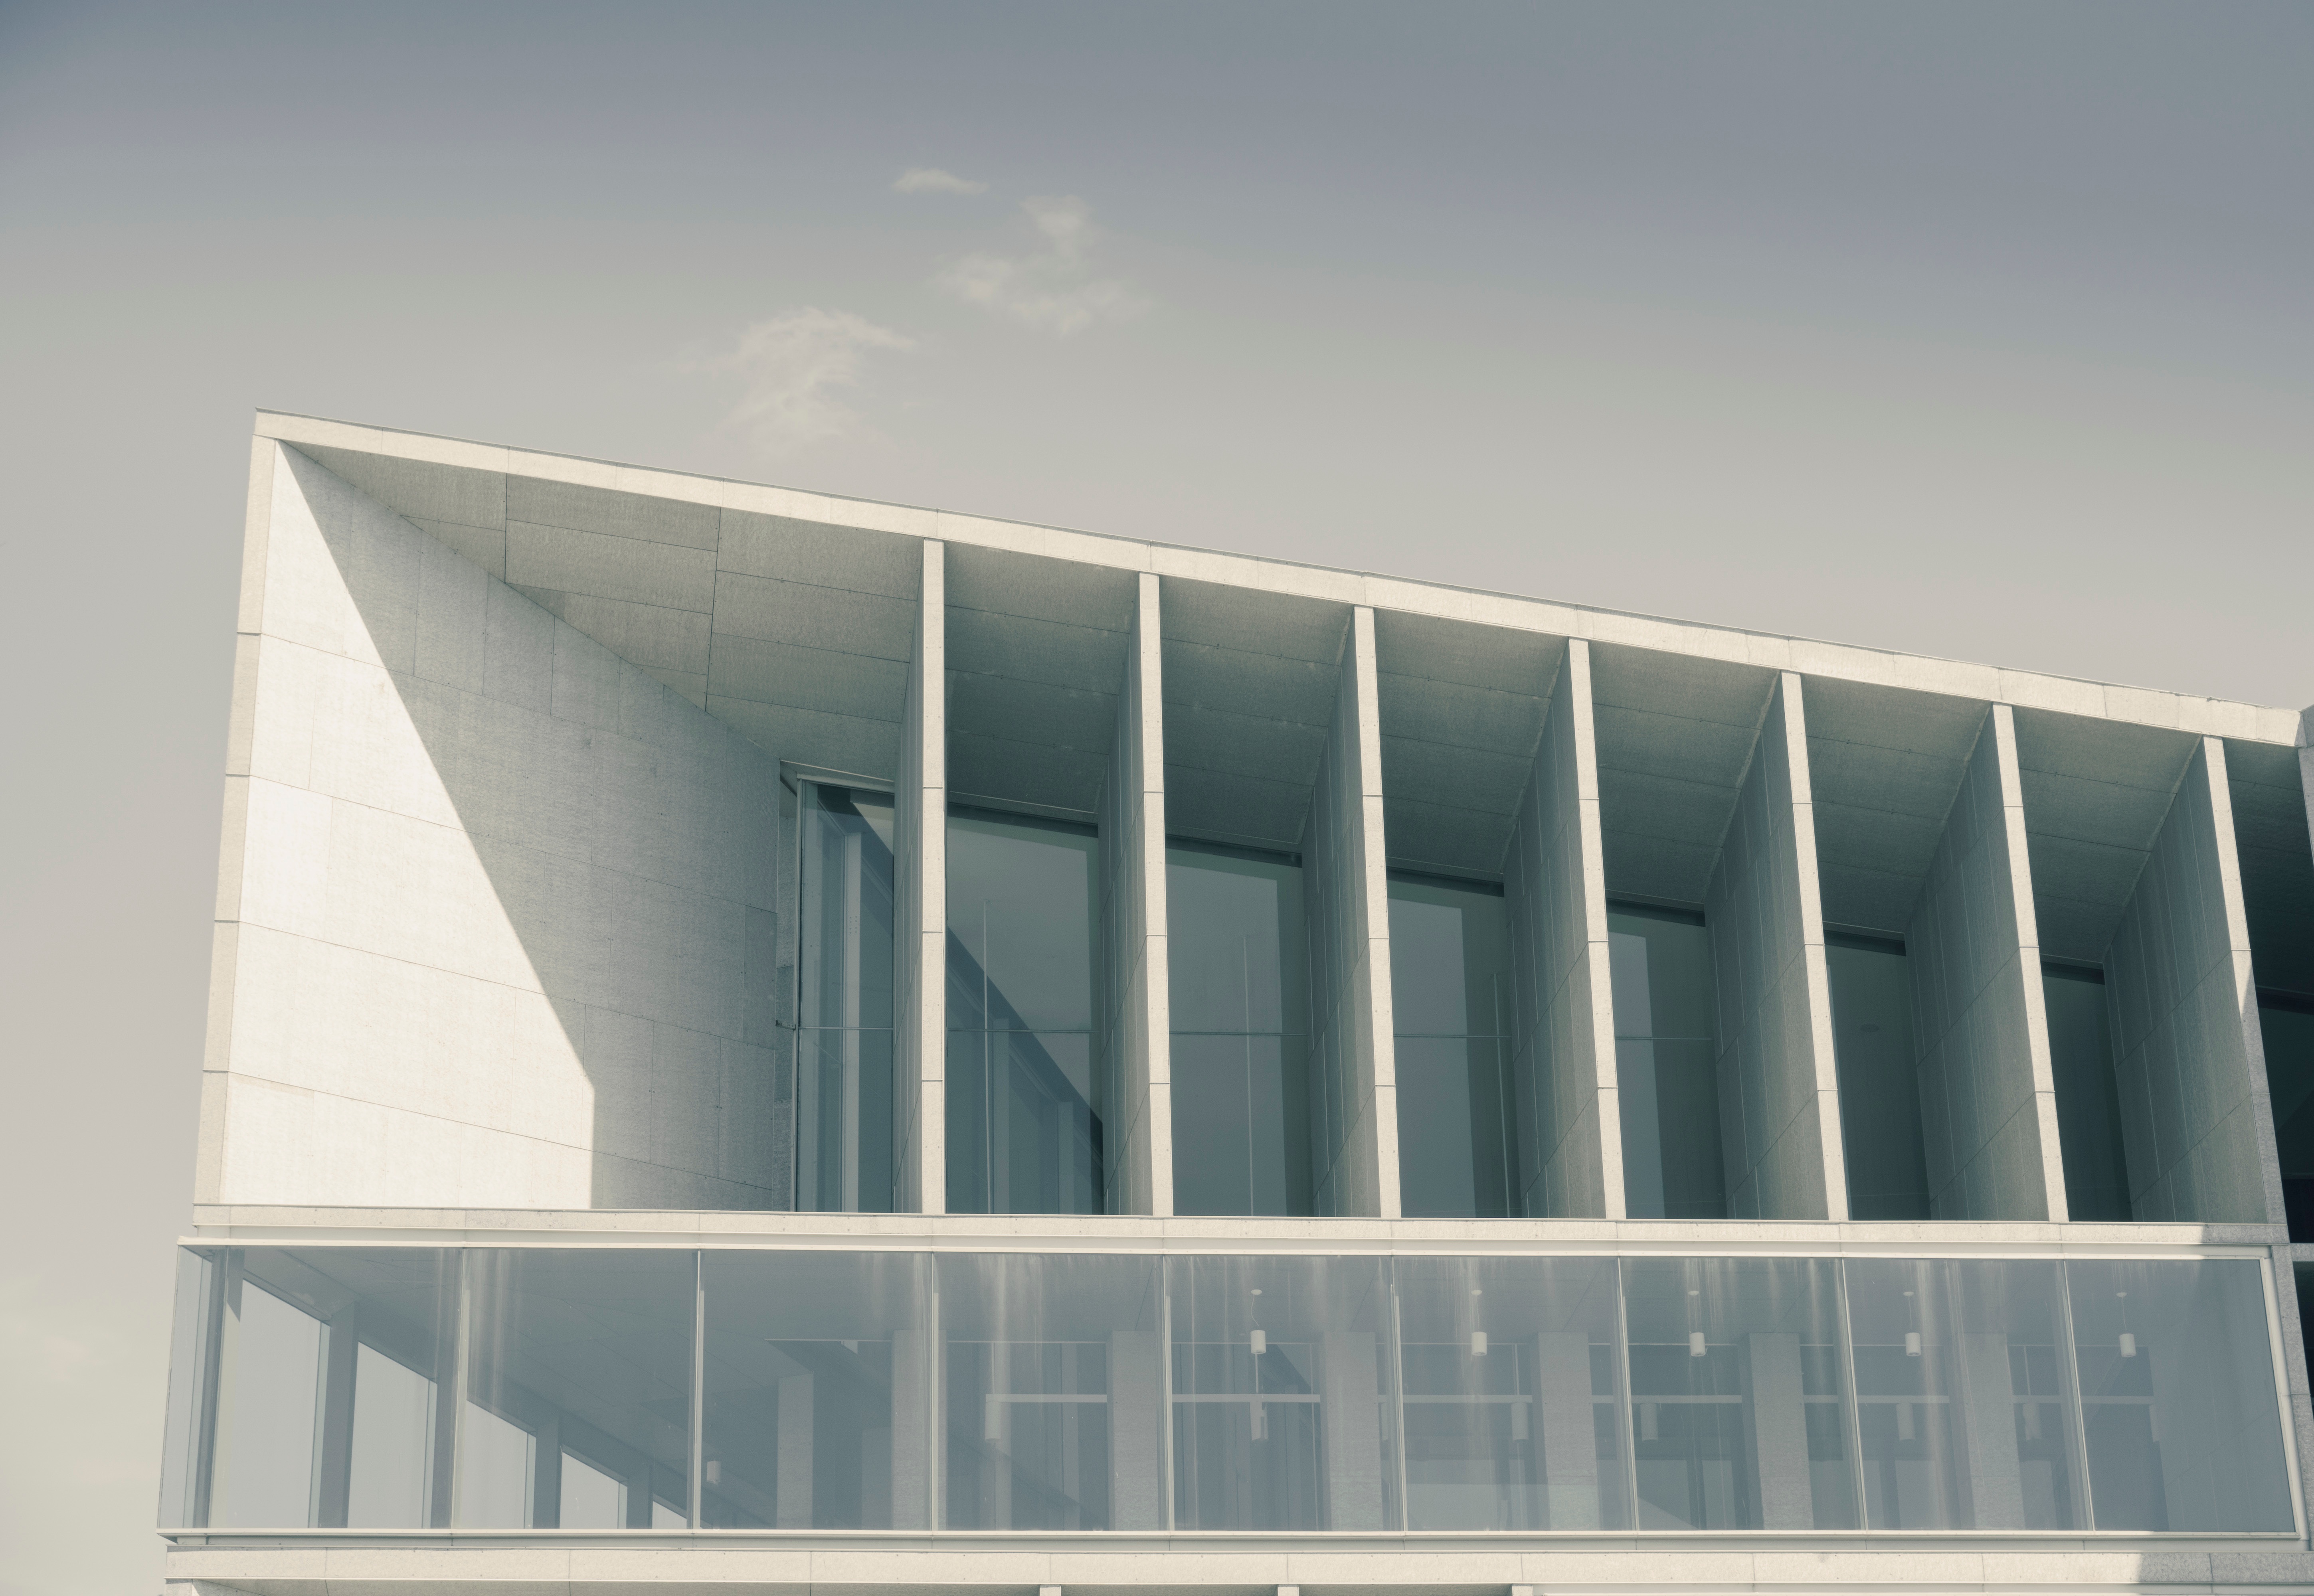
architecture, structure, house, window, line, facade, professional, tower block, headquarters, daylighting, brutalist architecture